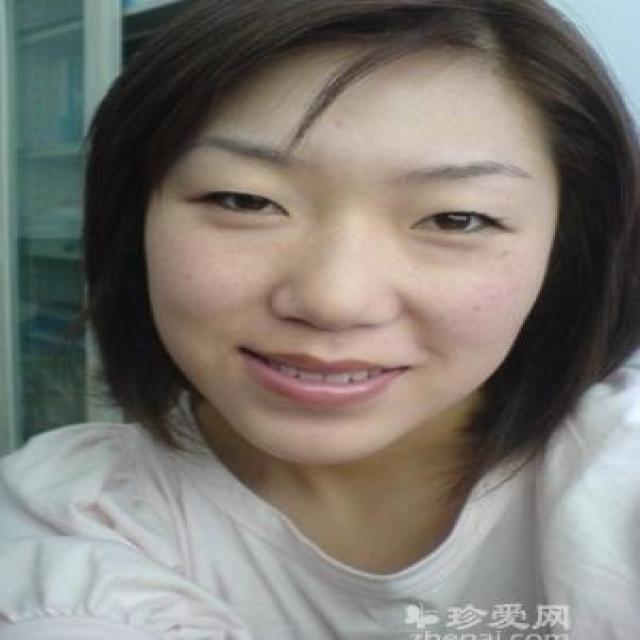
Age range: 21-44